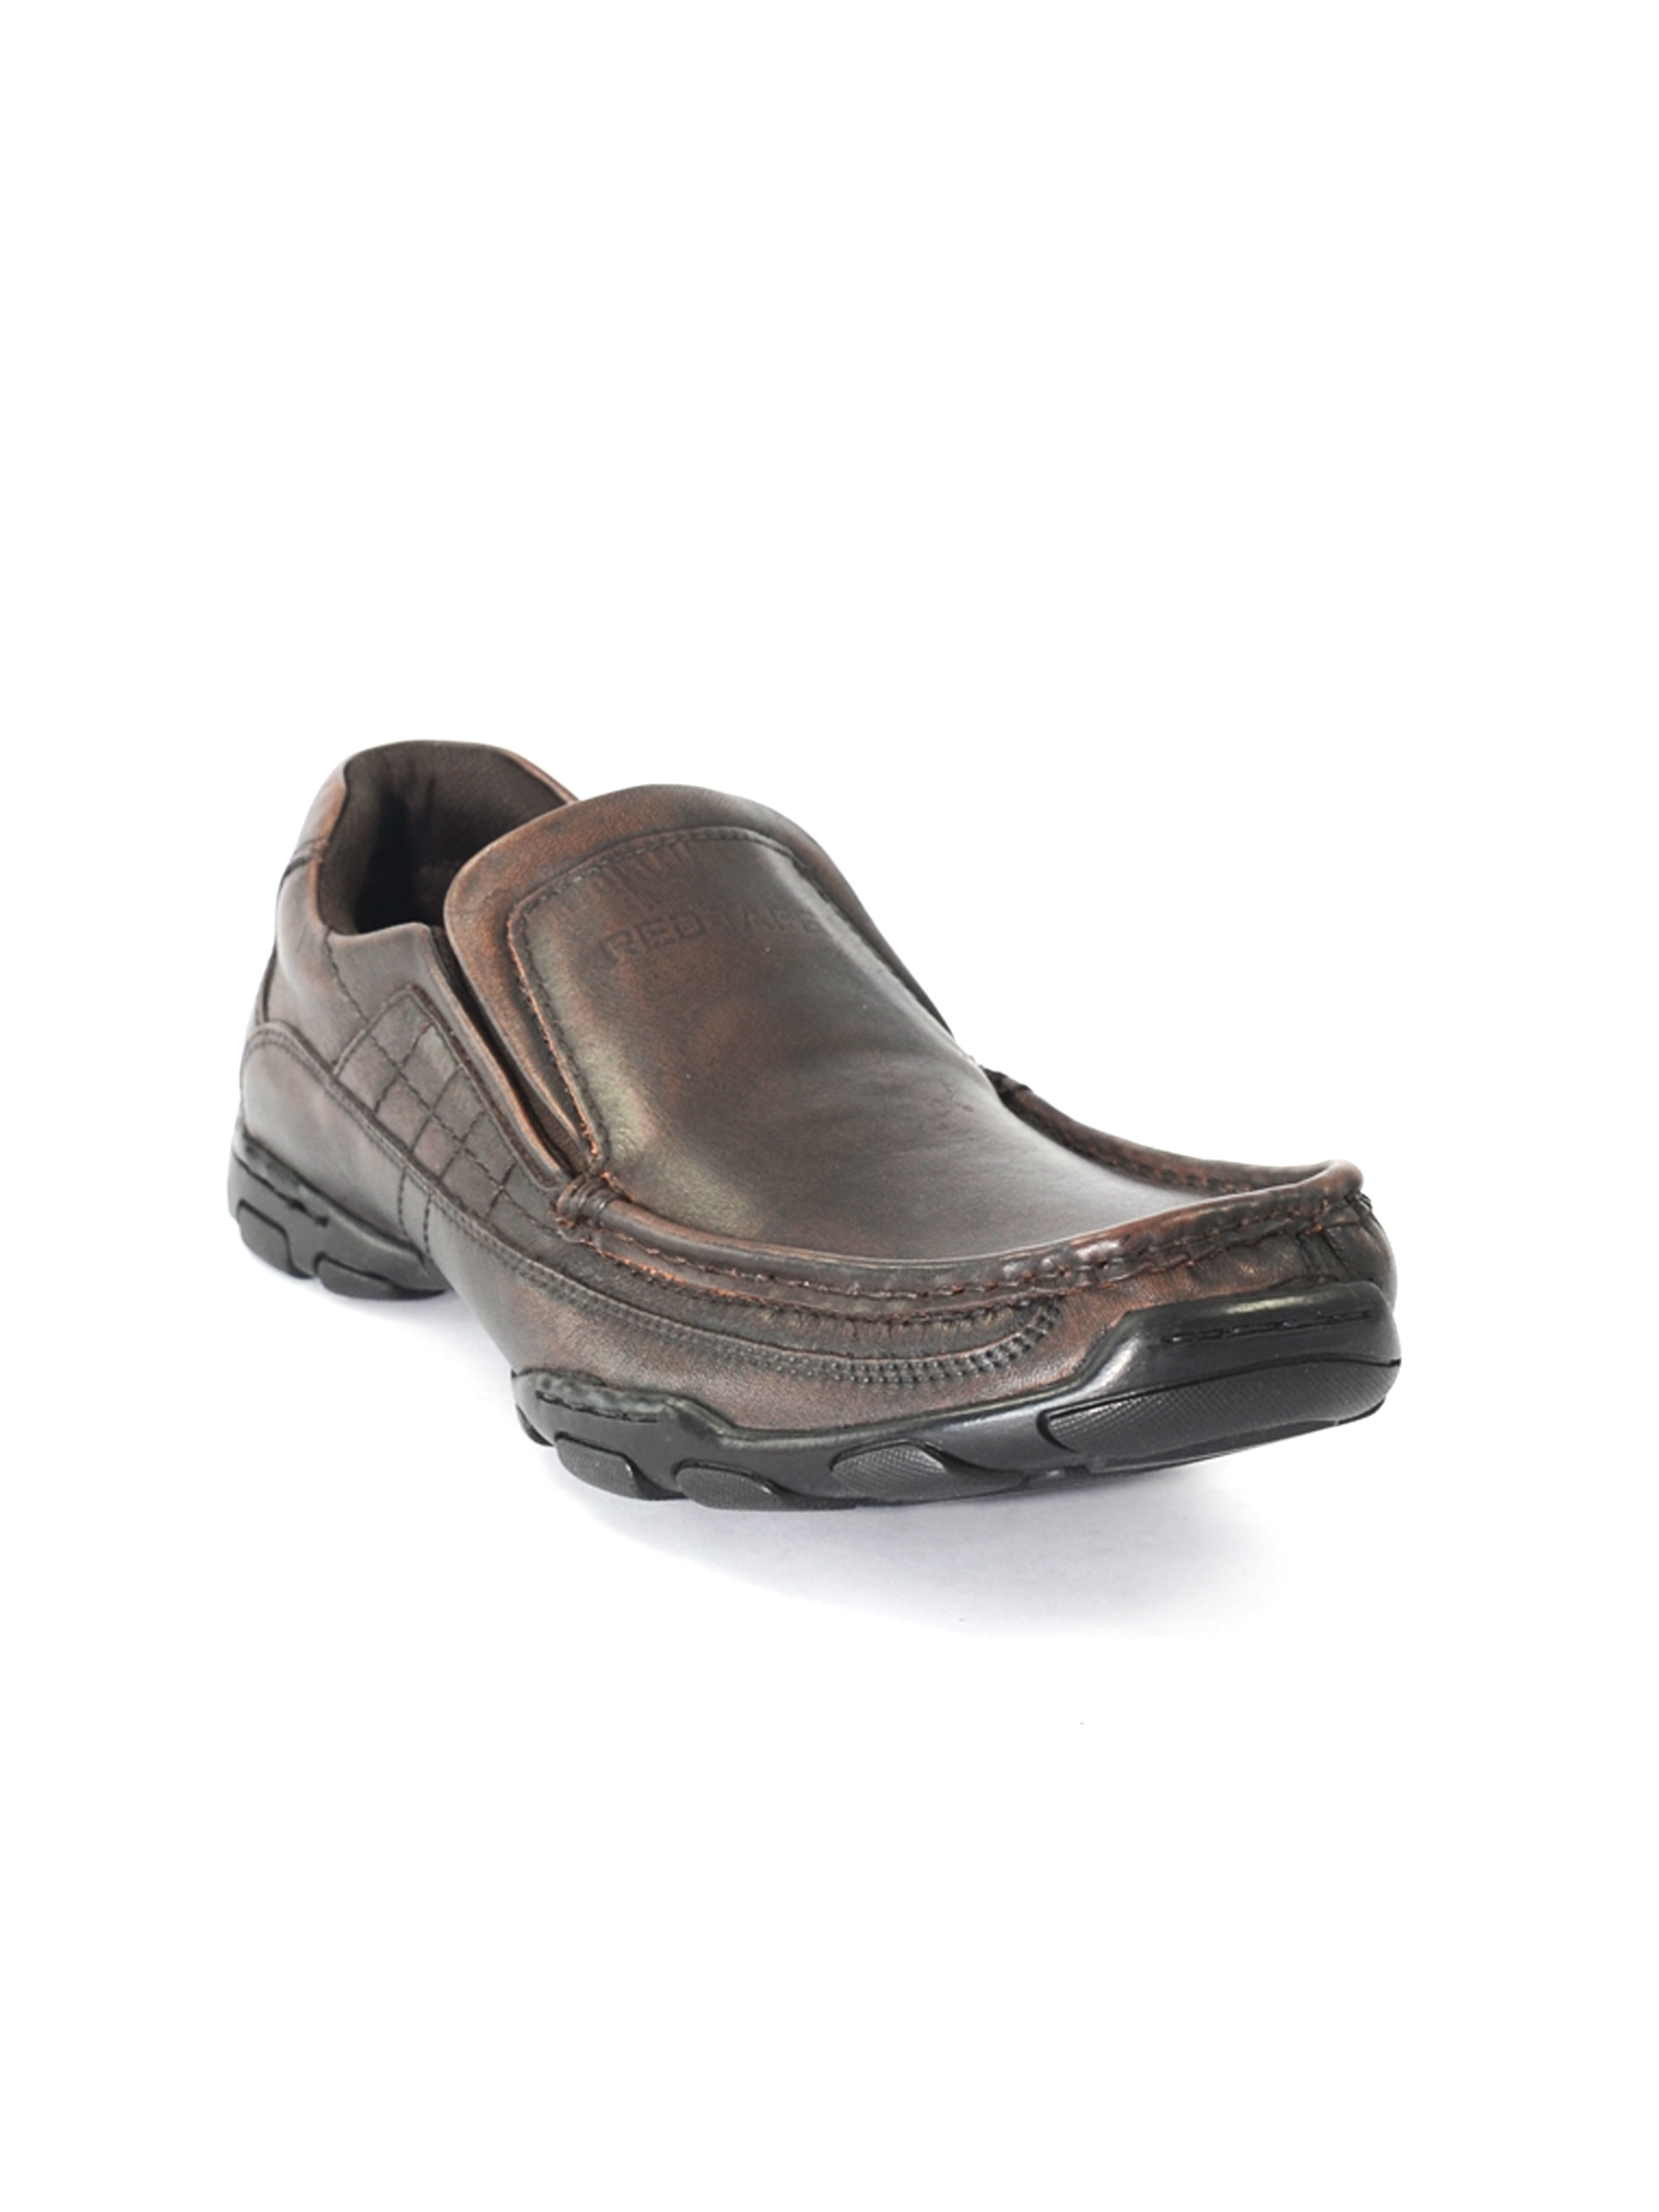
Red Tape Men's Brown Semi Formal Shoe
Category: Footwear / Shoes / Casual Shoes
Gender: Men
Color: Brown
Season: Winter 2018
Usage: Casual